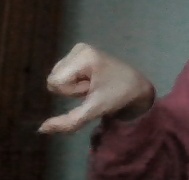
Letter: waw